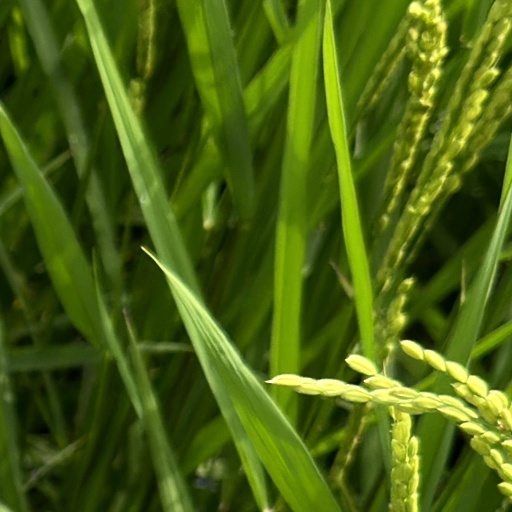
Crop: rice